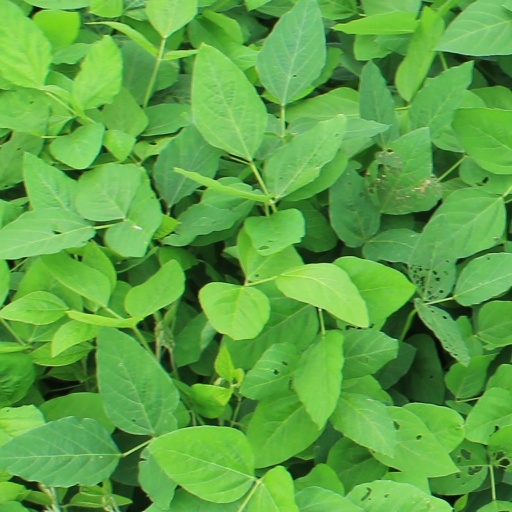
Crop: soybean